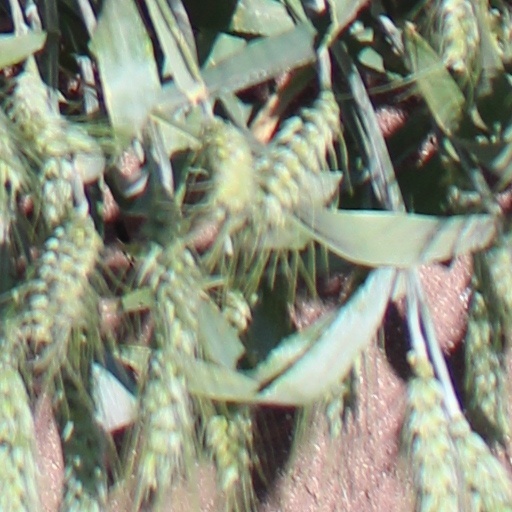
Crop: wheat